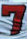
Number: 7